Sinbad Rock

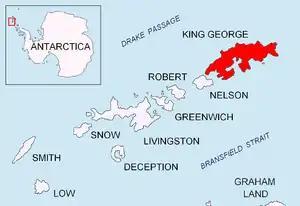
Location of King George Island in the South Shetland Islands.

Sinbad Rock is a low rock (approximately 10 feet high) lying 1.25 nautical miles (2.3 km) west-northwest of Square End Island, off the west end of King George Island, in the South Shetland Islands. The rock was charted in 1935 by DI personnel on the "Discovery II" but the name appears to be first used on a 1948 Admiralty chart based upon this survey.